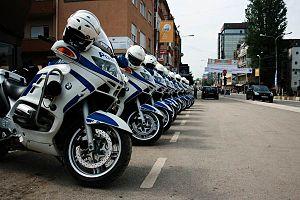
La Police du Kosovo est l'agence chargée de la police au Kosovo. Elle est rattachée au Ministère de l'Intérieur.